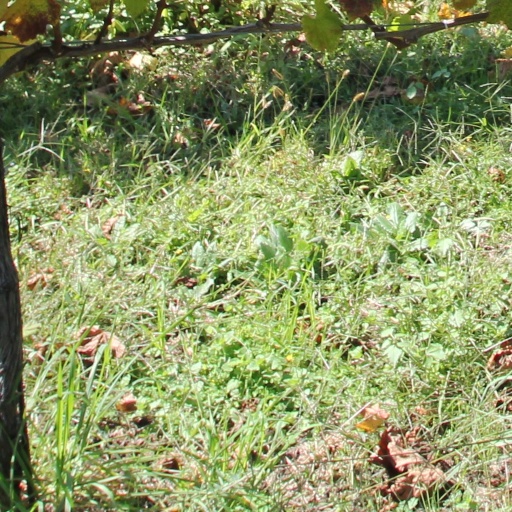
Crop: grape